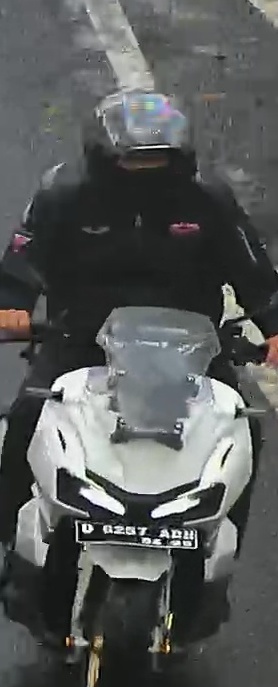
person-with-helmet: 1
person-without-helmet: 0